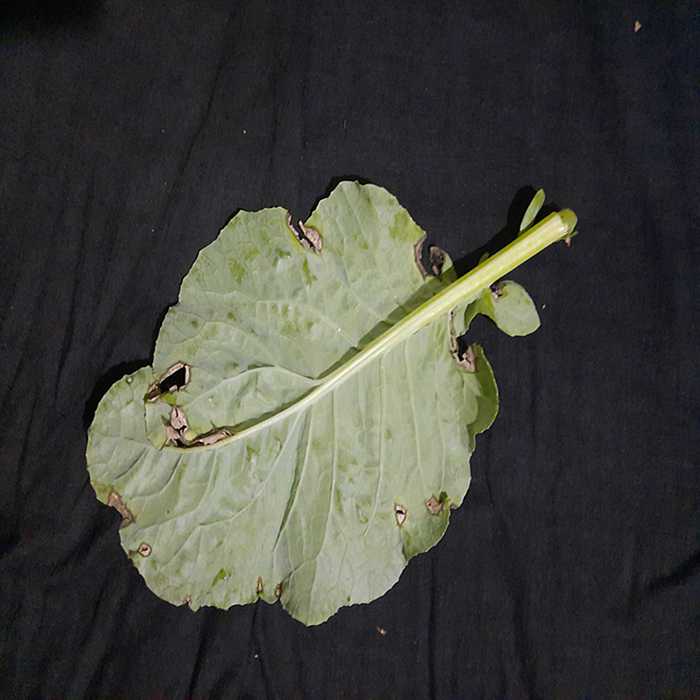
Plant: Cauliflower
Label: Downy mildew